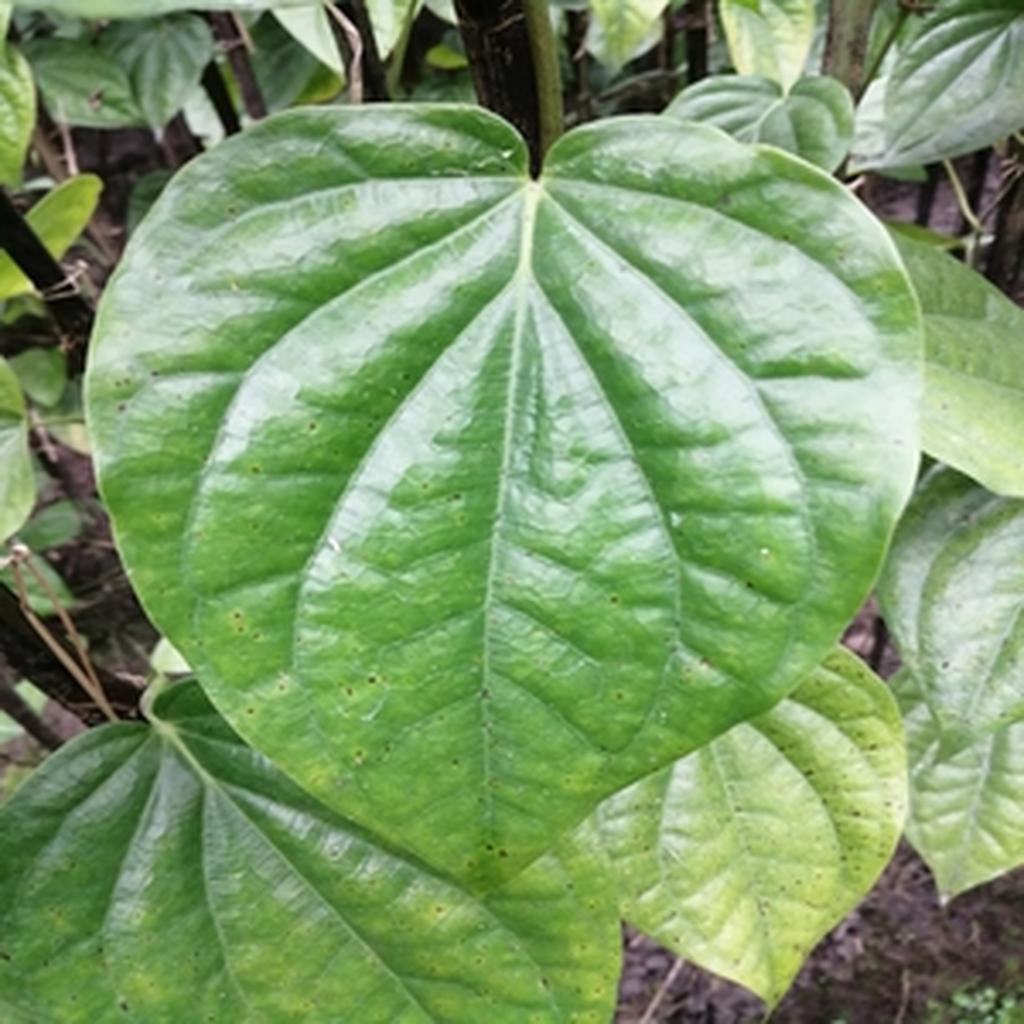
Label: Leaf_Spot